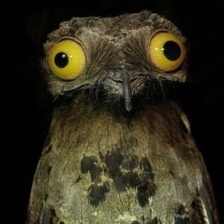
Species: GREAT POTOO
Scientific name: NYCTIBIUS GRANDIS